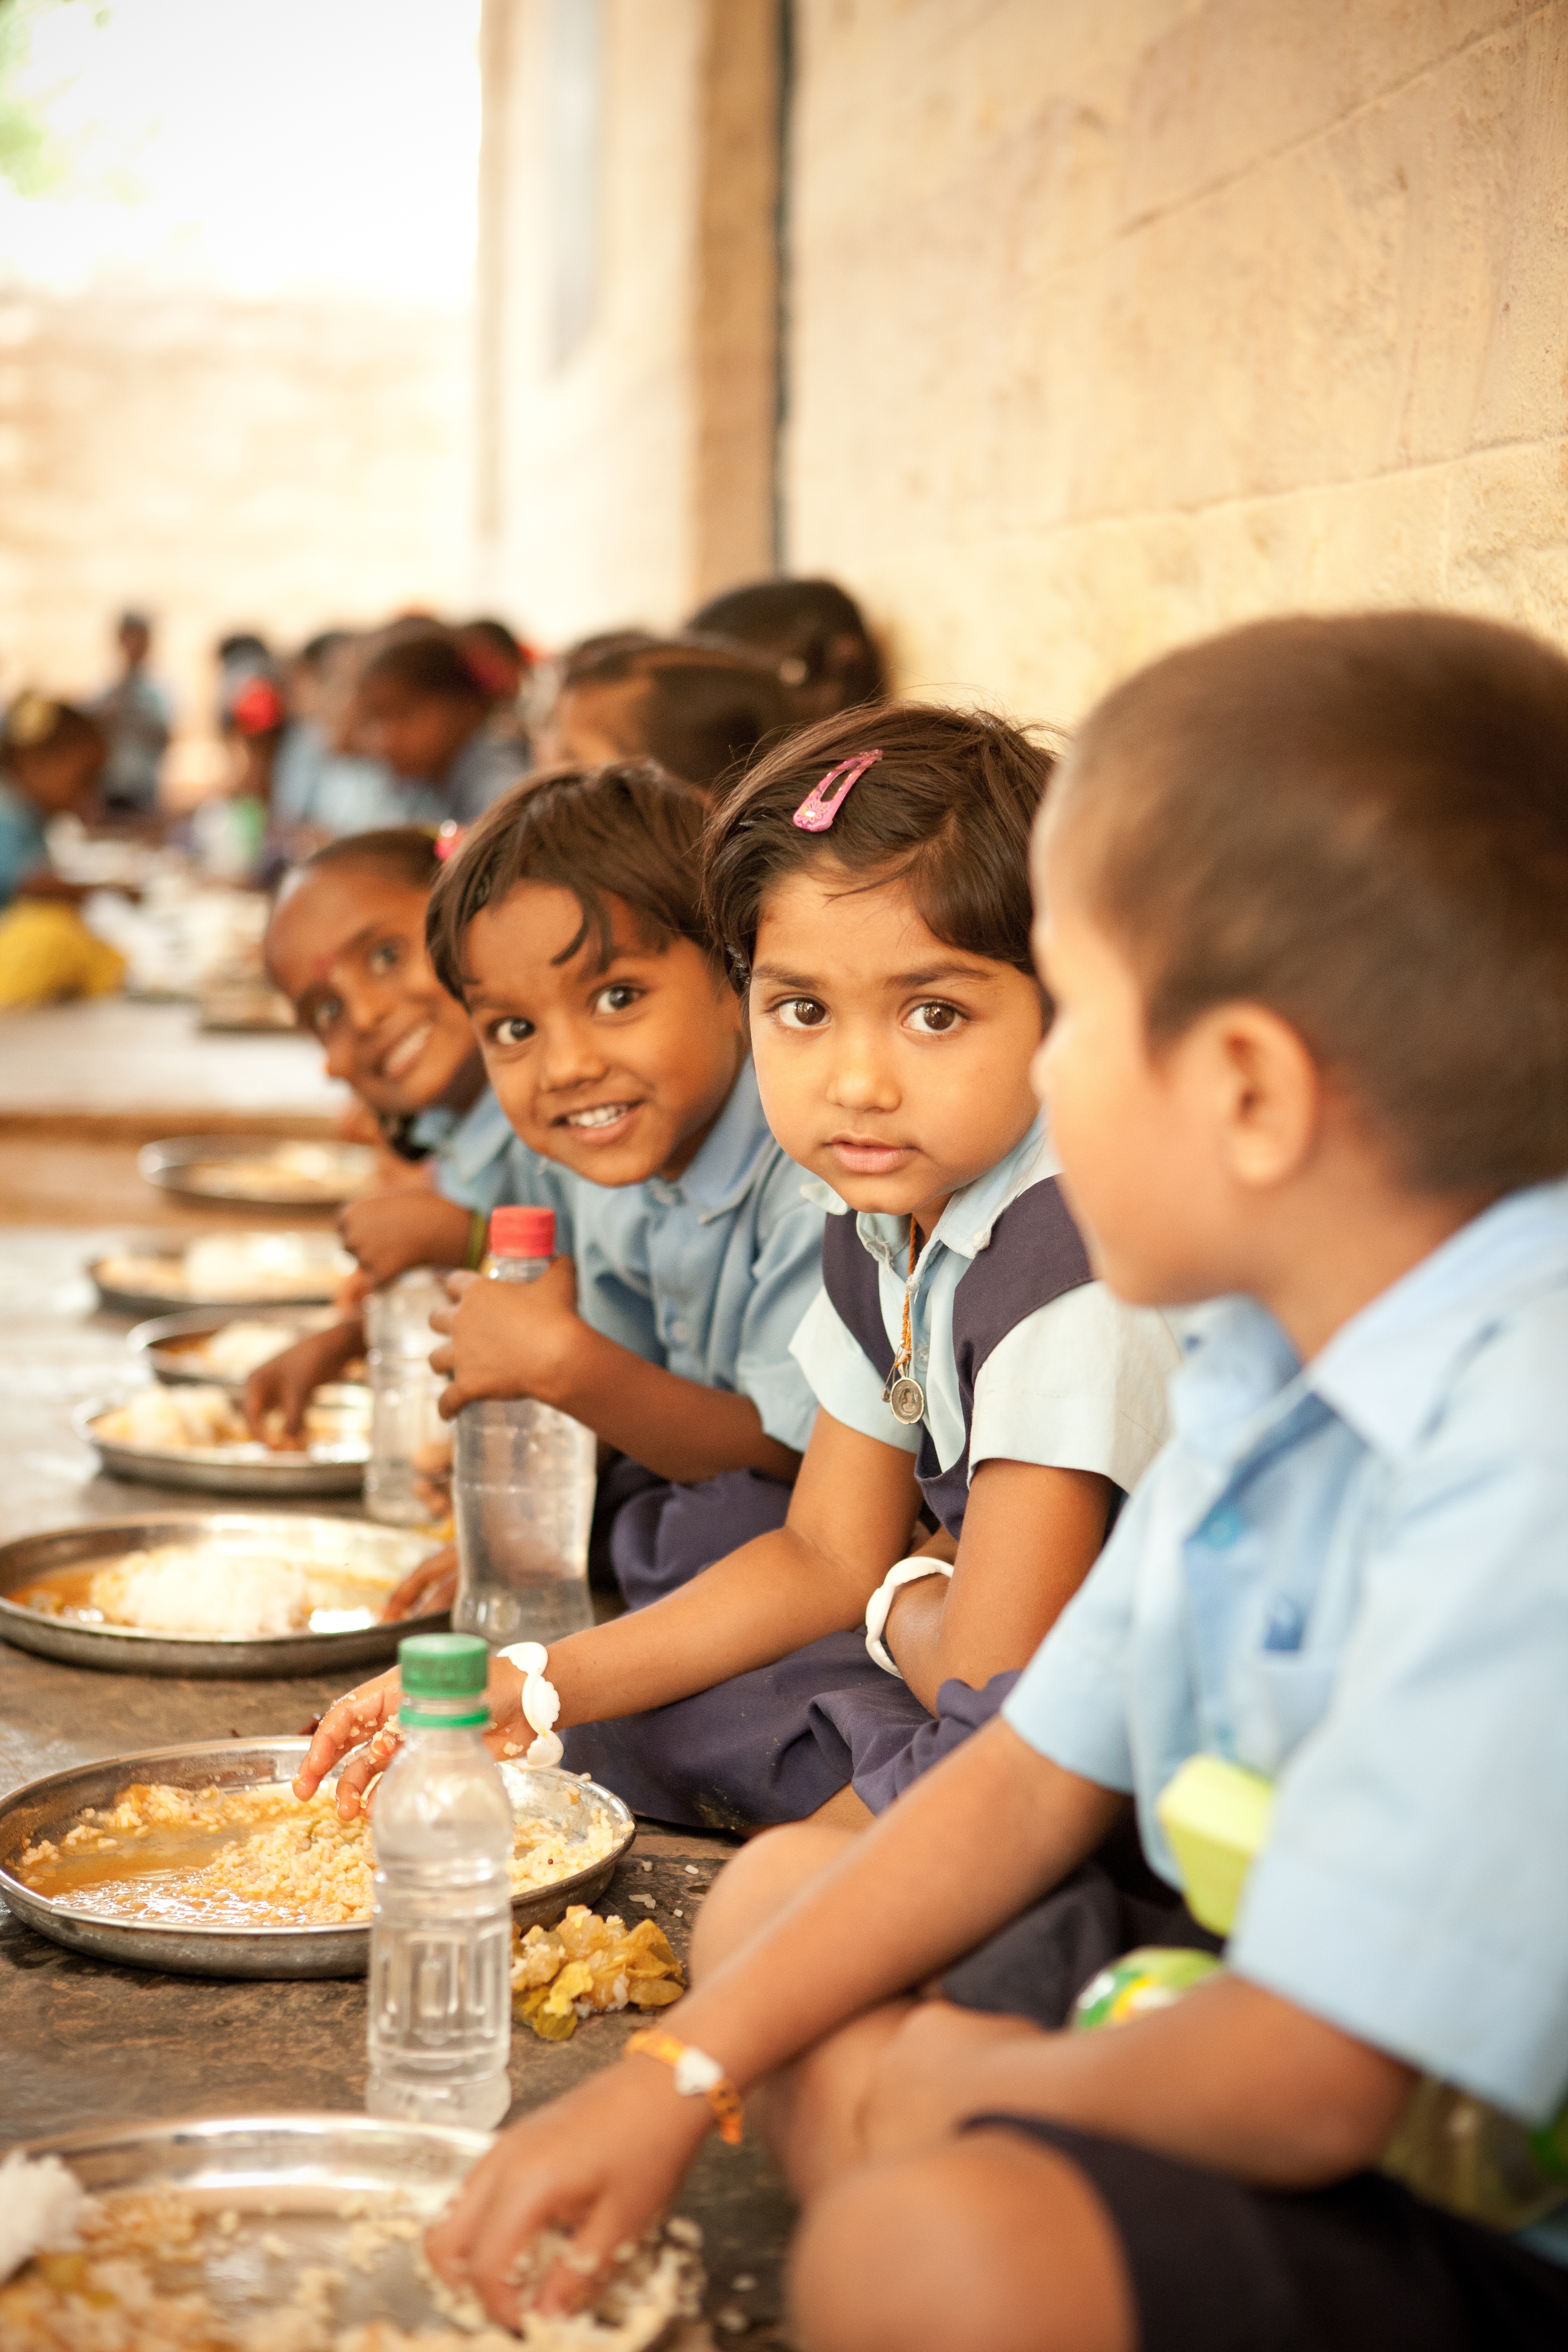
people, meal, child, lunch, eating, family, happy children, mid day meal, food for hungry children, smile on children face